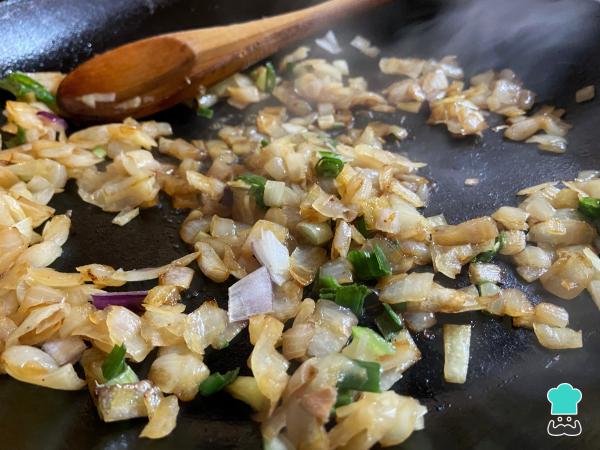
Cuando obtengas tus cebollas caramelizadas, agrega el verdeo previamente limpio y picado. A continuación, sube el fuego al máximo y añade el vino dulce. Mantén las verduras en el fuego mientras notas olor ácido del alcohol. Cuando esté evaporado el alcohol, retira y llévalas al recipiente donde terminarás de preparar el relleno de tus canastitas.